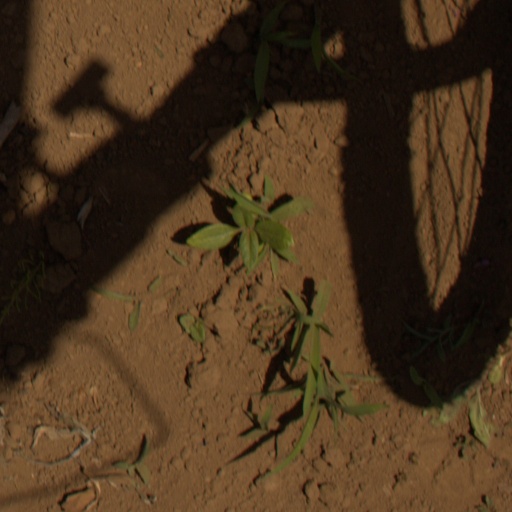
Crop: Jerusalem artichoke